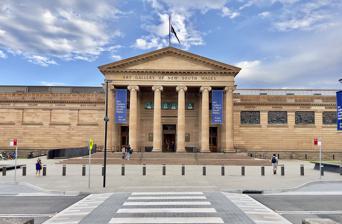
Building: Art Gallery of New South Wales
Country: Australia
Year built: 1897
Public art gallery in Sydney, Australia Art Gallery of New South Wales Facade of the Naala Nura building and entrance designed by Walter Vernon Interactive fullscreen map Established 1874 ; 151 years ago ( 1874 ) Location Art Gallery Road, The Domain, Sydney , New South Wales , Australia Coordinates 33°52′07″S 151°13′02″E / 33.868686°S 151.217144°E / -33.868686; 151.217144 Type Fine arts , visual arts , Asian arts Visitors 1,926,679 (2022–23) Director Dr Michael Brand Public transit access St James Station (10 minute walk) Martin Place Station (10 minute walk) Sydney buses Website artgallery .nsw .gov .au The Art Gallery of New South Wales ( AGNSW ), founded as the New South Wales Academy of Art in 1872 and known as the National Art Gallery of New South Wales between 1883 and 1958, is located in The Domain, Sydney , Australia. It is the most important public gallery in Sydney and one of the largest in Australia. The gallery's first public exhibition opened in 1874. Admission is free to the general exhibition space, which displays Australian art (including Indigenous Australian art ), European and Asian art. A dedicated Asian Gallery was opened in 2003. History 19th century Garden Palace The Art Gallery of New South Wales ( c. 1900 ) On 24 April 1871, a public meeting was convened in Sydney to establish an Academy of Art "for the purpose of promoting the fine arts through lectures, art classes and regular exhibitions." Eliezer Levi Montefiore (brother of Jacob Levi Montefiore and nephew of Jacob and Joseph Barrow Montefiore ) co-founded the New South Wales Academy of Art (also referred to as simply the Academy of Art) in 1872. From 1872 until 1879, the academy's main activity was the organisation of annual art exhibitions. The first exhibition of colonial art, under the auspices of the academy, was held at the Chamber of Commerce, Sydney Exchange in 1874. In 1874, the New South Wales Parliament voted funds towards a new Art Gallery of New South Wales, with a board of trustees to administer the funds, one of whom was Montefiore. In 1875, Apsley Falls by Conrad Martens , commissioned by the trustees and purchased for £50 out of the first government grant of £500, became the first work on paper by an Australian artist to be acquired by the gallery. The gallery's collection was first housed at Clark's Assembly Hall in Elizabeth Street where it was open to the public on Friday and Saturday afternoons. The collection was relocated in 1879 to a wooden annexe to the Garden Palace built for the Sydney International Exhibition in the Domain and was officially opened as the Art Gallery of New South Wales on 22 September 1880. In 1882 Montefiore and his fellow trustees opened the art gallery on Sunday afternoons from 2 pm to 5 pm. Montefiore believed: the public should be afforded every facility to avail themselves of the educational and civilising influence engendered by an exhibition of works of art, bought, moreover, at the public expense. Montefiore was president of the board of trustees from 1889 to 1891, and became the director of the gallery in 1892, a position he retained until his death in 1894. The destruction of the Garden Palace by fire in 1882 placed pressure on the government to provide a permanent home for the national collection. In 1883 private architect John Horbury Hunt was engaged by the trustees to submit designs. The same year there was a change of name to the National Art Gallery of New South Wales. The gallery was incorporated by The Library and Art Gallery Act 1899. In 1895, the newly appointed government architect, Walter Liberty Vernon , was given the assignment to design the new permanent gallery and two picture galleries were opened in 1897 and a further two in 1899. A watercolour gallery was added in 1901 and in 1902 the Grand Oval Lobby was completed. The 32 names below the entablature were chosen by the gallery's board of trustees president, Frederick Eccleston Du Faur. The names were of were painters, sculptors, and architects with no connection to any works in the gallery at the time. Several calls to replace these names with notable Australian artists failed because the trustees could not decide on alternatives. 20th century Offerings of Peace (left side of facade) Inscription: The Real and Lasting Victories Are those of Peace and Not of War. Offerings of War (right side of facade) Inscription: That our House may stand forever and that Justice and Mercy grow. Over 300,000 people came to the gallery during March and April 1906 to see Holman Hunt 's painting The Light of the World . In 1921, the inaugural Archibald Prize was awarded to William McInnes for his portrait of architect Desbrowe Annear . The equestrian statues The Offerings of Peace and The Offerings of War by Gilbert Bayes were installed in front of the main facade in 1926. James Stuart MacDonald was appointed director and secretary in 1929. In 1936 the inaugural Sulman Prize was awarded to Henry Hanke for La Gitana . Will Ashton was appointed director and secretary in 1937. The first woman to win the Archibald Prize was Nora Heysen in 1938 with her portrait Mme Elink Schuurman , the wife of the Consul General for the Netherlands. The same year electric light was temporarily installed at the gallery to remain open at night for the first time. In 1943 William Dobell won the Archibald Prize for Joshua Smith , causing considerable controversy. Hal Missingham was appointed director and secretary in 1945. On 1 July 1958 the Art Gallery of New South Wales Act was amended and the gallery's name reverted to the "Art Gallery of New South Wales". (Dropping the first word 'National'.) In 1969 construction began on the Captain Cook wing to celebrate the bicentenary of Cook's landing in Botany Bay . The new wing opened in May 1972, following the retirement of Missingham and the appointment of Peter Phillip Laverty as director in 1971. The first of the modern blockbusters to be held at the gallery was Modern Masters: Monet to Matisse in 1975. It attracted 180,000 people over 29 days. The 1976 the Biennale of Sydney was held at the gallery for the first time. The Sydney Opera House had been the location for the inaugural Biennale in 1973. 1977 saw an exhibition "A selection of recent archaeological finds of the People's Republic of China." Edmund Capon was appointed director in 1978 and in 1980 The Art Gallery of New South Wales Act (1980) established the "Art Gallery of New South Wales Trust". It reduced the number of trustees to nine and stipulated that "at least two" members "shall be knowledgeable and experienced in the visual arts." With the support of Premier Neville Wran a major extension of the gallery became a Bicennential project. Opened just in time in December 1988, the extensions doubled the floor space of the gallery. In 1993 Kevin Connor won the inaugural Dobell Prize for Drawing for Pyrmont and city . In 1994, the Yiribana Gallery, dedicated to Aboriginal and Torres Strait Islander art, was opened. 21st century Art Gallery of New South Wales Sydney with Hermitage Exhibition banners, November 2018. 2000–2009 In 2001, the New South Wales Art Gallery announced that nine of the gallery's 40,000 artworks could have been among the many paintings stolen by the Nazis and that it was undertaking provenance research. In 2003 an Art After Hours program was initiated with the gallery opening hours extended every Wednesday. The inaugural Australian Photographic Portrait Prize was won by Greg Weight . The Art Gallery Society of New South Wales celebrated its 50th anniversary in the same year and the Rudy Komon Gallery exhibition space was opened, followed by the new Asian gallery. A 2004 exhibition of Man Ray 's work set an attendance record for photography exhibitions, with over 52,000 visitors. The same year a legal challenge was mounted against the award of the Archibald Prize to Craig Ruddy for his David Gulpilil , two worlds; and the Anne Landa Award was established, Australia's first award for moving image and new media. The Nelson Meers Foundation Nolan Room was opened, also in 2004, with a display of five major Sidney Nolan paintings gifted to the gallery by the foundation over the past five years. myVirtualGallery was launched on the gallery's website in 2005 and the former boardroom was reopened for display of paintings, sculptures and works on paper by Australian artists. In 2005 Justice John Hamilton of the Supreme Court of New South Wales ruled in favour of the gallery over the disputed 2004 award of the Archibald Prize to Craig Ruddy . The same year, James Gleeson and his partner Frank O'Keefe pledged A$16 million through the Gleeson O'Keefe Foundation to acquire works for the gallery's collection. On 10 June 2007, a 17th-century work by Frans van Mieris , entitled A Cavalier (Self-Portrait) , was stolen from the gallery. The painting had been donated by John Fairfax and was valued at over A$1 million. The theft raised questions about need for increased security at the gallery. In the same year the Belgiorno-Nettis family donated A$4 million over four years to the gallery to support contemporary art. In 2008 the gallery purchased Paul Cézanne 's painting Bords de la Marne c. 1888 for A$16.2 million – the highest amount paid by the gallery for a work of art. In the same year the NSW Government announced a grant of A$25.7 million to construct an offsite storage facility and a gift from the John Kaldor Family Collection to the gallery was announced. Valued at over A$35 million, it comprised some 260 works representing the history of international contemporary art. The refurbishment of the 19th-century Grand Courts was celebrated in the gallery's inaugural 'Open Weekend' in 2009. 2010–present The gallery and surrounds, 2019 A new contemporary gallery was created in 2010 by removing storage racks from the lowest level of the Captain Cook wing, and artworks were relocated to a new purpose-built off-site collection storage facility. The same year, the award of the Wynne Prize to Sam Leach for Proposal for landscaped cosmos caused controversy due to the painting's resemblance to a 17th-century Dutch landscape; and the gallery announced Mollie Gowing's bequest of 142 artworks plus A$5 million to establish two endowment funds for acquisitions: one for Indigenous art and a larger one for general acquisitions. Also in 2010 the Balnaves Foundation Australian Sculpture Archive was established, funded by the Balnaves Foundation , "to acquire the archives of major Australian sculptors and to extend research in three-dimensional practice". The 2011 exhibition The First Emperor: China's Entombed Warriors attracted more than 305,000 people and in the same year new contemporary galleries were opened, including the John Kaldor Family Gallery, plus a dedicated photography gallery and a refurbished works-on-paper study room. In August 2011 Edmund Capon announced his retirement after 33 years as director. Michael Brand assumed the role of director in mid-2012. Picasso: Masterpieces from the Musée National Picasso, Paris attracted almost 365,000 visitors – the largest number ever to an exhibition at the gallery, also in 2012 and Michael Zavros won the inaugural Bulgari Art Award with The New Round Room . In the same year Kenneth Reed announced his intention to bequeath his entire private collection of 200 pieces of rare and valuable 18th-century European porcelain valued at A$5.4 million. The "Sydney Modern" extension In 2013 the gallery unveiled a strategic vision and masterplan, under the working title Sydney Modern : a proposal for major expansion and renewed focus on serving a global audience. The stated aim was to complete the project by 2021, the 150th anniversary of the gallery's founding in 1871. In the same year, the gallery received A$10.8 million from the NSW Government to finance the planning stages of Sydney Modern , which would see the construction of a new building and double the size of the institution. The money was used over the next two years for feasibility and engineering studies related to the use of land next to the gallery's existing 19th-century home, and to launch an international architectural competition. The International design competition for the Sydney Modern Project resulted in five architectural firms being invited from an original list of twelve to submit their final concept designs in April 2015. A mix of private and NSW Government funds will pay for the A$450 million project, The firm of McGregor Coxall was chosen to redesign the gardens. The project has attracted controversy for its expense and encroachment into the public land of the Domain and the Royal Botanic Garden and its dependence on "much greater commercialisation". Buildings The Vernon building The Vernon designed wing In 1883 John Horbury Hunt , an architect in private practice, was engaged by the gallery's trustees to design a permanent gallery. Though Hunt submitted four detailed designs in various styles between 1884 and 1895, his work came to nothing apart from a temporary building in the Domain . With raw brick walls and a saw-tooth roof , it was denounced in the press as the "Art Barn". Late 19th-century art in the John Schaeffer Gallery Newly appointed government architect, Walter Liberty Vernon , secured the prestigious commission over John Horbury Hunt in 1895. Vernon believed that the Gothic style admitted greater individuality and richness 'not obtainable in the colder and unbending lines of Pagan Classic.' The trustees were not convinced and demanded a classical temple to art, not unlike William Henry Playfair 's Scottish National Gallery , Edinburgh , opened in 1859. Vernon's building, housing eight daylight lit courts, was built in four stages. The first stage was commenced in 1896 and opened in May 1897. By 1901 the entire southern half of the building was finished. A newspaper article at the time noted: Only one wing of the building, about one fourth of the whole structure, is at present completed, and gives rich promise of future beauty. The style is early Greek. The façade is built of thracyte and freestone . The interior is divided into four halls, each 100 feet by 30 feet, communicating with each other by pillared archways. The lighting is almost perfect, designs for the roof having been furnished by London correspondents after careful study of all the latest improvements in European galleries. The walls are coloured a chill neutral green shade, which makes an excellent background. Old court by Vernon Main court with a ceiling hung work titled Rally 2014 by Nike Savvas (2014) Vernon proposed that his oval lobby lead into an equally imposing Central Court. His plans were not accepted. Until 1969 his lobby led, by a short descent from the entrance level, to the three 'temporary' northern galleries designed by Hunt. In 1909 the front of the gallery was finished and after this date nothing more was built of Vernon's designs. In the 1930s plans were suggested for the completion of this part of the gallery but the Great Depression and other financial constraints lead to their abandonment. Captain Cook Wing In 1968 the New South Wales Government decided the completion of the gallery would be a major part of the Captain Cook Bicentenary celebrations. This extension, which was opened to the public on 2 May 1972, and the 1988 Bicentennial extensions, were both entrusted to the New South Wales Government Architect , with Andrew Andersons the project architect. The architecture of the Captain Cook Wing did not attempt to clone the classical style of Vernon's design. Andersons' design philosophy was akin to that espoused by Robert Venturi in his book Complexity and Contradiction in Architecture , as Andersons explains: He [Venturi] argued the case for richer and more complex forms of architectural expression – for 'the juxtaposition of old and new' for dramatic visual impact, rather than striving for unity and consistency in architecture that conventional precepts then dictated. In the Captain Cook Wing, the architect Andersons divided new from old with a wide strip of skylights in the main entry court. While in the old courts there was parquetry flooring, travertine flooring was employed in the new galleries for both permanent and temporary exhibitions. The modern need for flexibility in display layout was answered by the use of track lighting and precast ceiling panels designed to support a system of demountable walls. While the new galleries were painted off white, senior curator, Daniel Thomas, advocated a rich Victorian colour scheme to display the gallery's 19th-century paintings in Vernon's grand courts. In 1975 the Captain Cook Wing was awarded the Sir John Sulman Medal for Public Architecture by the NSW Chapter of the Royal Australian Institute of Architects. In 2007 the building was acknowledged with the New South Wales Enduring Architecture Award . The left wall of Art Gallery of New South Wales Bicentennial extension Sixteen years later the 1988 Bicentennial extension was built on the Domain parkland sloping steeply to the east. Within the constraints of two large Moreton Bay fig trees, and with a substantial part of the accommodation below ground level, the extension doubled the size of the gallery. Space for permanent collections and temporary exhibitions was expanded, a new Asian gallery, the Domain Theatre, a café overlooking Woolloomooloo Bay , and a rooftop sculpture garden were added. Escalators connected four exhibition levels with the entry/orientation space. Four contemporary art 'rooms' were top lit by pyramid skylights. Asian Art Gallery expansion A new space for Asian art was built to add to the existing Asian art gallery immediately below. Backlit translucent external cladding glows at night and has been dubbed the 'light box'. This addition was coupled with other alterations: a new temporary exhibition space on the top level, new conservation studios, an outward expansion of the café overlooking Woolloomooloo Bay, a new restaurant with dedicated function area, a theatrette and relocation of the gallery shop. The project was designed was by Sydney architect Richard Johnson and was opened on 25 October 2003. The space involves art from all corners of Asia, including Buddhist and Hindu arts, Indian sculptures, Southern Asian textiles, Chinese ceramics and paintings, Japanese works and more. The aesthetics of the extension were described as "cantilevered on top of the original Asian galleries, the pavilion glows softly like a paper lantern when lit at night" and as "a floating white glass and steel cube pivoted with modern stainless steel lotus flowers". The extension added 720 square metres (7,800 sq ft) to the New South Wales Art Gallery, with the new space to house temporary and permanent exhibitions. In 2004 Johnson Pilton Walker won two awards for their design of the Asian Galleries extension, including an RAIA National Commendation in the Sir Zelman Cowen Award for Public Architecture category; and a RAIA NSW Chapter Architecture Award for Public and Commercial Buildings. Over A$16 million was granted from the NSW Government for this major building project – inclusive also of the Rudy Komon Gallery, new conservation studios, café, restaurant and function area, and a refurbishment of the administration area. Sydney Modern project The atrium of the 'Sydney Modern' extension Staircase into the new, underground Tank gallery space in a disused oil bunker. A competition to expand the gallery as part of the 'Sydney Modern' project was won in 2015 by Tokyo architects Kazuyo Sejima and Ryue Nishizawa of SANAA . The chosen design, which proposed a large extension to the north, was criticised on architectural as well as public interest grounds. Former architect Andersons described it as intrusive, 'colliding' with Vernon's sandstone façade and relegating his portico to a ceremonial entrance. Former Prime Minister Paul Keating criticised plans to significantly develop the outdoor spaces near the gallery for use as private venues as "about money, not art". The Foundation and Friends of the neighbouring Royal Botanic Garden objected to the proposed loss of green space and parkland in the adjacent Domain , requested a review and negotiated with the gallery about sight lines, transport, logistics and alignment of built structures. The extension opened on 2 December 2022, almost doubling the gallery's exhibition space, to 16,000 square metres in total. The project cost $344 million in total, of which $244 million came from the NSW Government. The new spaces displayed a range of contemporary and installation works, with a particular focus on First Nations artwork. The new gallery did not adopt the 'Sydney Modern' project title as the permanent name of the new building, and at the time of its opening in 2022 a decision had not been made on what the new gallery would be called. The new, cascading exhibition spaces featured large windows with views onto Sydney Harbour, and converted a large underground oil bunker into a columned gallery spaced called 'The Tank'. In April 2024 it was announced the Sydney Modern (north building) would be called an Aboriginal name Naala Badu , meaning ' seeing waters ' in the Sydney language .  The south building is to be named Naala Nura , meaning ' seeing country ' . Collections In 1871 the collection started with the acquisition by The Art Society of some large works from Europe such as Ford Madox Brown 's Chaucer at the Court of Edward III . Later they bought work from Australian artists such as Streeton's 1891 Fire's On , Roberts' 1894 The Golden Fleece and McCubbin's 1896 On the Wallaby Track . In 2014 the collection is categorised into: Aboriginal and Torres Strait Islander art AGNSW did not have any Indigenous Australian art until the middle of the twentieth century. In 1948, it acquired a donation of bark and paper paintings from the 1948 American-Australian Scientific Expedition to Arnhem Land . Deputy director Tony Tuckson then started expanding the collection. In 1959 a series of 17 Pukamani grave posts from the Tiwi Islands were installed in the forecourt, which started to change public perception of Aboriginal art, as contemporary art. In October 1973 the Primitive Art Gallery opened, with Tuckson as curator. The first Indigenous curators were appointed in 1984. Hetti Perkins worked at AGNSW from 1989, as the senior curator of Aboriginal and Torres Strait Islander art at the gallery from around 1998 until 2011, when she resigned. She was responsible for some major exhibitions and initiatives during her time there. Perkins worked on the establishment of the Yiribana Gallery , dedicated to Aboriginal and Torres Strait Islander art, which opened in 1994. The AGNSW collection represents Indigenous artists from communities across Australia. The earliest work in the collection, by Tommy McRae , dates from the late 19th century. Included in the collection are desert paintings created by small family groups living on remote Western Desert outstation , bark paintings of the saltwater people of coastal communities, and the new media expressions of " blak city culture " by contemporary artists. Asian art The first works to enter the collection in 1879 were a large group of ceramics and bronzes – a gift from the Government of Japan following the Sydney International Exhibition that year. The Asian collections after grown from that beginning to be wide-ranging, embracing the countries and cultures of South, Southeast and East Asia. Australian art The collection dates from the early 1800s. 19th-century Australian artists represented include: John Glover , Arthur Streeton , Eugene von Guerard , John Russell , Tom Roberts , David Davies , Charles Conder , William Piguenit , E. Phillips Fox (including Nasturtiums ), Frederick McCubbin , Sydney Long and George W. Lambert . 20th-century Australian artists represented include: Arthur Boyd , Rupert Bunny , Grace Cossington Smith , H. H. Calvert , William Dobell , Russell Drysdale , James Gleeson , Sidney Nolan , John Olsen , Margaret Preston , Hugh Ramsay , Lloyd Rees , Imants Tillers , J. W. Tristram , Roland Wakelin , Brett Whiteley , Fred Williams and Blamire Young . Forty four works held at the gallery were included in the 1973 edition of 100 Masterpieces of Australian Painting . Selected works John Glover , Natives on the Ouse River, Van Diemen's Land , 1838 Arthur Streeton , Fire's on , 1891 Charles Conder , The hot sands, Mustapha, Algiers , 1891 John Russell , In the Afternoon , 1891 Tom Roberts , Bailed Up , 1895 Frederick McCubbin , On the Wallaby Track , 1896 George Washington Lambert , Thea Proctor , 1903 Hugh Ramsay , The Sisters , 1904 Rupert Bunny , Summer time , 1907 E. Phillips Fox , The Ferry , 1910 Elioth Gruner , Spring Frost , 1919 Clarice Beckett , Evening, St Kilda Road , 1930 Contemporary art The contemporary collection is international, encompassing Asian and Western as well as Australian art in all media. With the gift of the John Kaldor Family Collection, the gallery now holds arguably Australia's most comprehensive representation of contemporary art from the 1960s to the present day. Internationally, the focus is on the influence of conceptual art, nouveau realisme, minimalism and arte povera. The Australian contemporary art collection focuses on abstract painting, expressionism, screen culture and pop art. Pacific art The collection of art from the Pacific region began in 1962 at the instigation of our then deputy director, Tony Tuckson . Between 1968 and 1977, the gallery acquired over 500 works from the Moriarty Collection, one of the largest and most important private collections of New Guinea Highlands art in the world. Photography Charles Bayliss, Lake Woytchugga near Wilcannia (1886) The photography collection has major holdings of a wide variety of artists including Tracey Moffatt, Bill Henson , Fiona Hall , Micky Allan, Mark Johnson, Max Pam and Lewis Morley . As well as contemporary photography, Australian pictorialism, modernism and postwar photo documentary is represented by The Sydney Camera Circle , Max Dupain and David Moore . The evolution of 19th-century Australian photography is represented with emphasis on the work of Charles Bayliss and Kerry & Co. International photographs include English pictorialism and the European avant garde ( Bauhaus , constructivism and surrealism ). Photo-documentary in 20th-century America is reflected through the work of Lewis Hine and Dorothea Lange among others. Contemporary Asian practices are represented by artists such as Yasumasa Morimura and Miwa Yanagi . Styles range from the formal aesthetics of early photography to the informal snapshots of Weegee to the high fashion of Helmut Newton and Bettina Rheims . Western art The gallery has an extensive collection of British Victorian art, including major works by Lord Frederic Leighton and Sir Edward John Poynter . It has smaller holdings of European art of the 15th to 18th centuries, including works by Peter Paul Rubens , Canaletto , Bronzino , Domenico Beccafumi , Giovanni Battista Moroni and Niccolò dell'Abbate . These works hang in the Grand Courts along with 19th-century works by Eugène Delacroix , John Constable , Ford Madox Brown , Vincent van Gogh , Auguste Rodin , Claude Monet , Paul Cézanne and Camille Pissarro . British art of the 20th century occupies a significant place in the collection together with major European figures such as Pierre Bonnard , Georges Braque , Pablo Picasso , Auguste Rodin , Ernst Ludwig Kirchner , Alberto Giacometti and Giorgio Morandi . Selected works Benjamin West , Joshua passing the River Jordan with the Ark of the Covenant , 1800 John Constable , Landscape with goatherd and goats , 1823 Eugène Delacroix , Angelica and the wounded Medoro , 1860 James Tissot , The Widower , 1876 John William Waterhouse , Diogenes , 1882 Lord Frederic Leighton , Cymon and Iphigenia , 1884 Vincent van Gogh , Head of a Peasant , 1884 Claude Monet , Port-Goulphar, Belle-Île , 1887 Paul Cézanne , Banks of the Marne , 1888 Edward Poynter , The visit of the Queen of Sheba to King Solomon , 1890 Édouard Detaille , Vive L'Empereur , 1891 Samuel Peploe Still life – Apples and Jar , c. 1912 Ernst Ludwig Kirchner , Three Bathers , 1913 Temporary exhibitions Amida celestial Buddha Main article: Temporary exhibitions at the Art Gallery of New South Wales Around 40 temporary exhibitions are held each year; some with an entry charge. In addition to one-off exhibitions, the gallery hosts the long running Archibald Prize, the most prominent Australian art prize, along with the Sulman , Wynne and the Dobell art prizes, among others. the gallery also exhibits ARTEXPRESS , a yearly showcase of Higher School Certificate Visual Arts Examination artworks from across New South Wales. The National The National is a series of biennial survey exhibitions featuring contemporary artists, run as a partnership between AGNSW, Carriageworks and the Museum of Contemporary Art Australia (MCA) and held across the three galleries. The inaugural edition was held in 2017. The National 2021: New Australian Art , the third in the series, was held between March and September 2021, featuring new and commissioned projects by 39 artists, collectives and collaborative groups. Featured artists included Vernon Ah Kee with Dalisa Pigram, Betty Muffler , Sally Smart , Alick Tipoti , Judy Watson , Judith Wright , and Tom Polo . Brett Whiteley Studio The Brett Whiteley Studio at 2 Raper Street, Surry Hills was the workplace and home of Australian artist Brett Whiteley (1939–1992). Since 1995 it has been managed as a museum by the Art Gallery of NSW. Programs Education Gallery educators produce a diverse range of resources for the primary, secondary and tertiary education audiences linked to the collection and major exhibitions. Volunteer guides Gallery guides provide tours of the collection and exhibitions to visitors, including school groups, gallery members, corporate clients and VIPs. Conservation Gallery conservators undertake projects to safeguard artworks by preventing, slowing down, remedying or reversing decay and damage while ensuring artworks are safely displayed, stored or transported. Public programs The gallery has a program of talks, films, performances, courses and workshops as well as programs designed to increase access for people with special needs. Facilities Bicentennial Wing – contemporary art spaces at the escalators (2014) Café Restaurant Library and archive Study room Gallery Shop Centenary Auditorium – 90 seats Domain Theatre – 339 seats Governance The Art Gallery of NSW is a statutory body established under the Art Gallery of New South Wales Act (1980) and is a body aligned with NSW Trade & Investment. Led by a board of trustees, the gallery also provides administrative support for several other entities, each with its own legal structure: the Art Gallery of NSW Foundation, VisAsia, Brett Whiteley Foundation and Art Gallery Society of NSW. The board of trustees has nine members plus a president and vice president. An executive is composed of the gallery director, deputy directory, and three senior staff members. The Art Gallery of NSW Foundation is the gallery's major acquisition fund and the umbrella organisation for all the gallery benefactor groups and funds. It raises money from donations and bequests, invests this capital and then uses the income to purchase works of art for the collection. The Art Gallery of New South Wales has also developed a sound foundation of corporate support. It presenting partners and sponsors include Aqualand Projects, EY , Herbert Smith Freehills , JPMorgan Chase , Macquarie Group and UBS . VisAsia, the Australian Institute of Asian Culture and Visual Arts, was established to promote Asian arts and culture. It includes both the VisAsia Council and individual membership. The Brett Whiteley Foundation, promotes and encourages knowledge and appreciation of the work of the late Brett Whiteley. The Art Gallery Society of NSW is the gallery's membership organisation. Its objectives are to enhance members' enjoyment of art, and to raise funds for the gallery's collection. The society is a separate legal entity, controlled and operated by the Society Council and members. Directors Order Officeholder Position title Start date End date Term in office Ref 1 Eliezer Levi Montefiore Director 1 September 1892 22 October 1894 2 years, 51 days 2 George Edward Layton Secretary and Superintendent 1 January 1895 26 May 1905 10 years, 145 days 3 Gother Mann CBE 1 July 1905 7 May 1913 23 years, 185 days Director and Secretary 7 May 1913 2 January 1929 4 James MacDonald 2 January 1929 13 November 1936 7 years, 316 days – William Herbert Ifould (acting) 13 November 1936 15 February 1937 94 days 5 Will Ashton OBE 15 February 1937 28 April 1944 7 years, 73 days – Hector Pope Melville (acting) 28 April 1944 11 July 1945 1 year, 74 days 6 Hal Missingham AO 11 July 1945 3 September 1971 26 years, 54 days 7 Peter Laverty Director 3 September 1971 30 December 1977 6 years, 118 days – Gil Docking (acting) 30 December 1977 17 August 1978 230 days 8 Edmund Capon AM , OBE 17 August 1978 23 December 2011 33 years, 128 days – Anne Flanagan (acting) 23 December 2011 4 June 2012 164 days 9 Michael Brand 4 June 2012 present 12 years, 223 days Board of trustees The board of trustees comprises ten trustees and the president, two of which must have knowledge of, and be experienced in, the arts. The current members of the board are: President Term begins Term ends David Gonski AC 1 January 2016 31 December 2024 Trustee Term begins Term ends S. Bruce Dowton 1 January 2015 31 December 2023 Sally Herman 1 January 2019 31 December 2024 Tony Albert 1 January 2020 31 December 2025 Anita Belgiorno-Nettis AM 1 January 2020 31 December 2025 Andrew Cameron AM 1 January 2020 31 December 2025 Lachlan Edwards 1 January 2022 31 December 2024 Paris Neilson 1 January 2022 31 December 2024 Caroline Rothwell 1 January 2022 31 December 2024 Kiera Grant 1 January 2023 31 December 2025 Liz Lewin 1 January 2023 31 December 2025 Presidents of the board # President Term Time in office Notes 1 Sir Alfred Stephen GCMG , CB 11 June 1874 – 30 January 1889 14 years, 233 days 2 Eliezer Levi Montefiore 20 March 1889 – 6 September 1892 3 years, 170 days 3 Frederick Eccleston Du Faur 6 September 1892 – 24 April 1915 22 years, 230 days 4 Sir James Reading Fairfax 28 May 1915 – 28 March 1919 3 years, 304 days 5 Sir John Sulman 11 April 1919 – 18 August 1934 15 years, 129 days 6 Sir Philip Whistler Street KCMG 20 August 1934 – 11 September 1938 4 years, 22 days 7 John Lane Mullins 23 September 1938 – 24 February 1939 154 days 8 Bertrand James Waterhouse OBE 10 March 1939 – 23 July 1958 19 years, 135 days 9 William Herbert Ifould OBE 23 July 1958 – 1 July 1960 1 year, 344 days 10 Eben Gowrie Waterhouse OBE , CMG 1 July 1960 – 28 December 1962 2 years, 180 days 11 Sir Erik Langker OBE 28 December 1962 – 7 June 1974 11 years, 161 days 12 Walter Bunning 7 June 1974 – 16 September 1977 3 years, 101 days 13 John Nagle QC 16 September 1977 – 11 July 1980 2 years, 299 days 14 Charles Benyon Lloyd Jones CMG 11 July 1980 – 11 July 1983 3 years, 0 days 15 Michael Gleeson-White AO 11 July 1983 – 10 July 1988 4 years, 365 days 16 Frank Lowy AO 10 July 1988 – 31 December 1996 8 years, 174 days 17 David Gonski AC 1 January 1997 – 31 December 2006 9 years, 364 days 18 Steven Lowy AM 1 January 2007 – 31 December 2013 6 years, 364 days 19 Guido Belgiorno-Nettis AM 1 January 2014 – 31 December 2015 1 year, 364 days – David Gonski AC 1 January 2016 – 31 December 2024 9 years, 12 days Popular culture At the start of the film Sirens , Hugh Grant walks past paintings in the Art Gallery of NSW, including Spring Frost by Elioth Gruner , The Golden Fleece (1894) by Tom Roberts , Still Glides the Stream and Shall Forever Glide (1890) by Arthur Streeton , Bailed Up (1895) by Tom Roberts , and Chaucer at the Court of Edward III (1847–51) by Ford Madox Brown . See also Bill Boustead , senior conservator 1954–1977 List of national galleries List of largest art museums References